Alfonso de Iruarrizaga

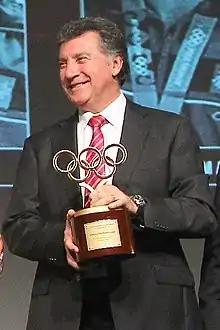
Alfonso de Iruarrizaga Portrait

Alfonso de Iruarrizaga (born 22 August 1957) is a Chilean sport shooter and Olympic medalist. He received a silver medal in skeet shooting at the 1988 Summer Olympics in Seoul. Iruarrizaga was the only medalist for Chile at the 1988 Summer Olympics.